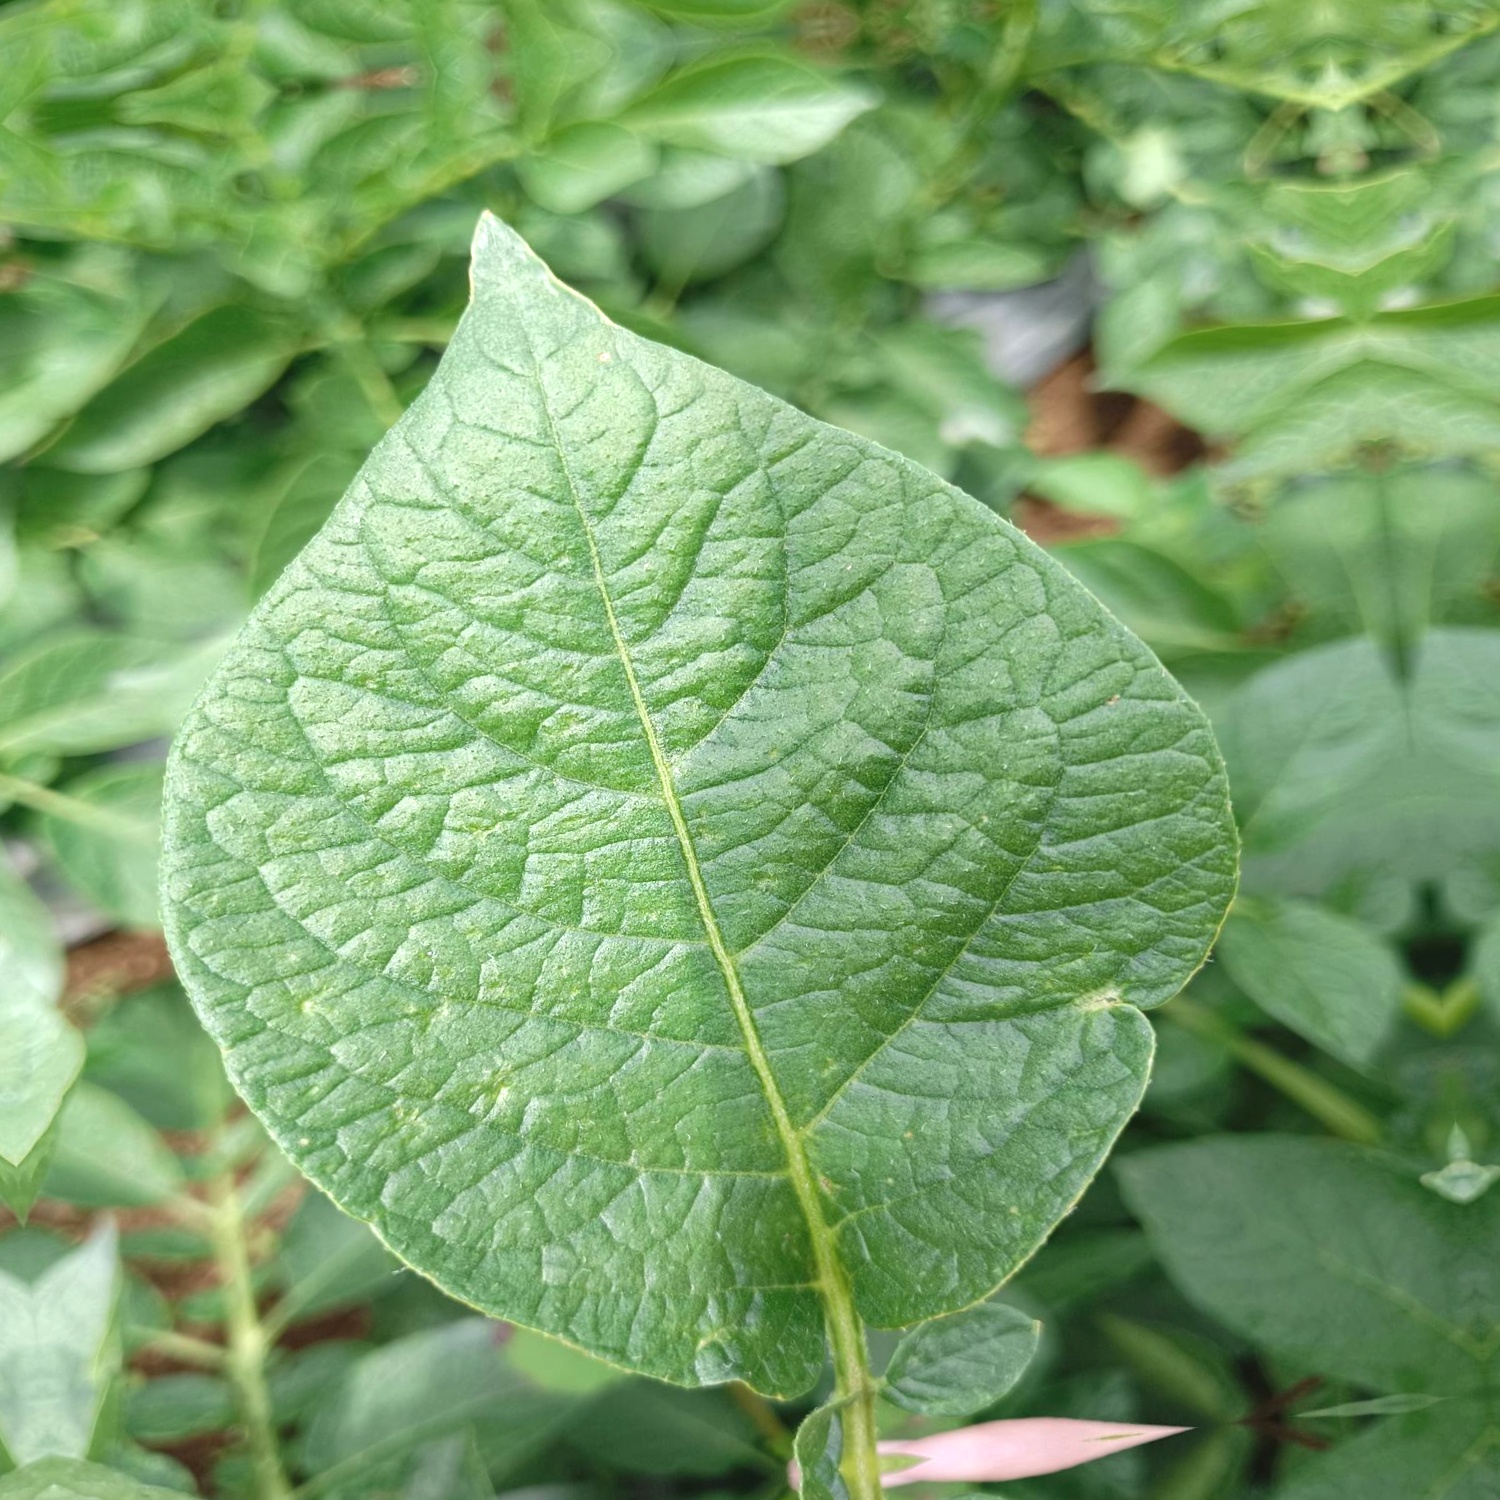
Etiqueta: Virus